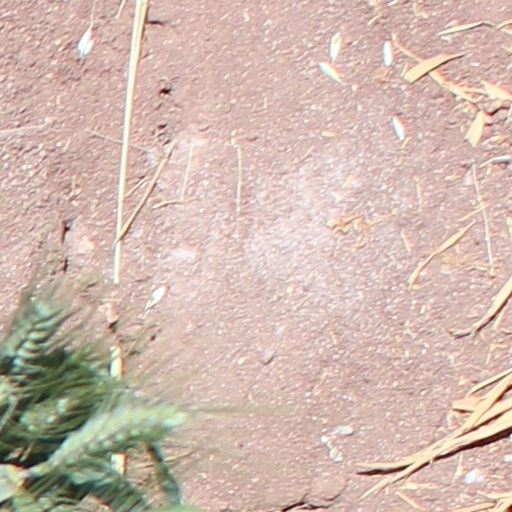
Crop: wheat